Galion Iron Works

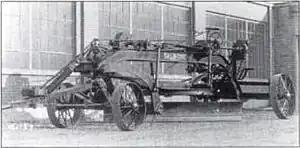
Galion was known for its huge pull-type graders, some of the largest ever built, designed to be pulled behind the largest tractors. The No 14 shown here is equipped with scarifier, steerable tongue, 14-foot blade and hand-operated controls. This heavy-duty unit weighed 15,000 pounds.

Galion was known for building some of the largest pull-type graders in the industry. Popular throughout the 1920s and 1930s, these huge machines were pulled by the largest traction engines and crawler tractors. These graders outperformed other motor graders of the day. Galion continued selling its pull-type graders until 1945, long after other manufacturers discontinued them.